National Memorial for Peace and Justice

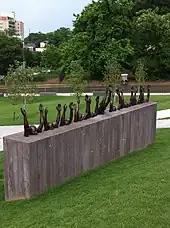
The "Raise Up" installation

The journey through the memorial continues with Hank Willis Thomas's sculpture "Raise Up", a depiction of policing in America. The sculpture depicts ten Black men, encased in concrete, some with their heads sunken into the concrete with their hands up and their eyes closed. Cultural studies scholar Tanja Schult saw Thomas' sculpture as a powerful evocation of the reality of black men in America when coming face to face with law enforcement. Thomas interestingly encases these Black men in concrete, leaving them unable to move. Some figures' heads are sunken in as well, further demonstrating the lack of control and autonomy black people have over their bodies. Though most of their bodies covered, their hands are clearly visible, referencing the many stories of unarmed Black men being shot and brutalized by the police despite their innocence. The National Memorial uses Thomas’ sculpture as a connection to the present, a kind of call to action that the fight for justice and liberation is ongoing.